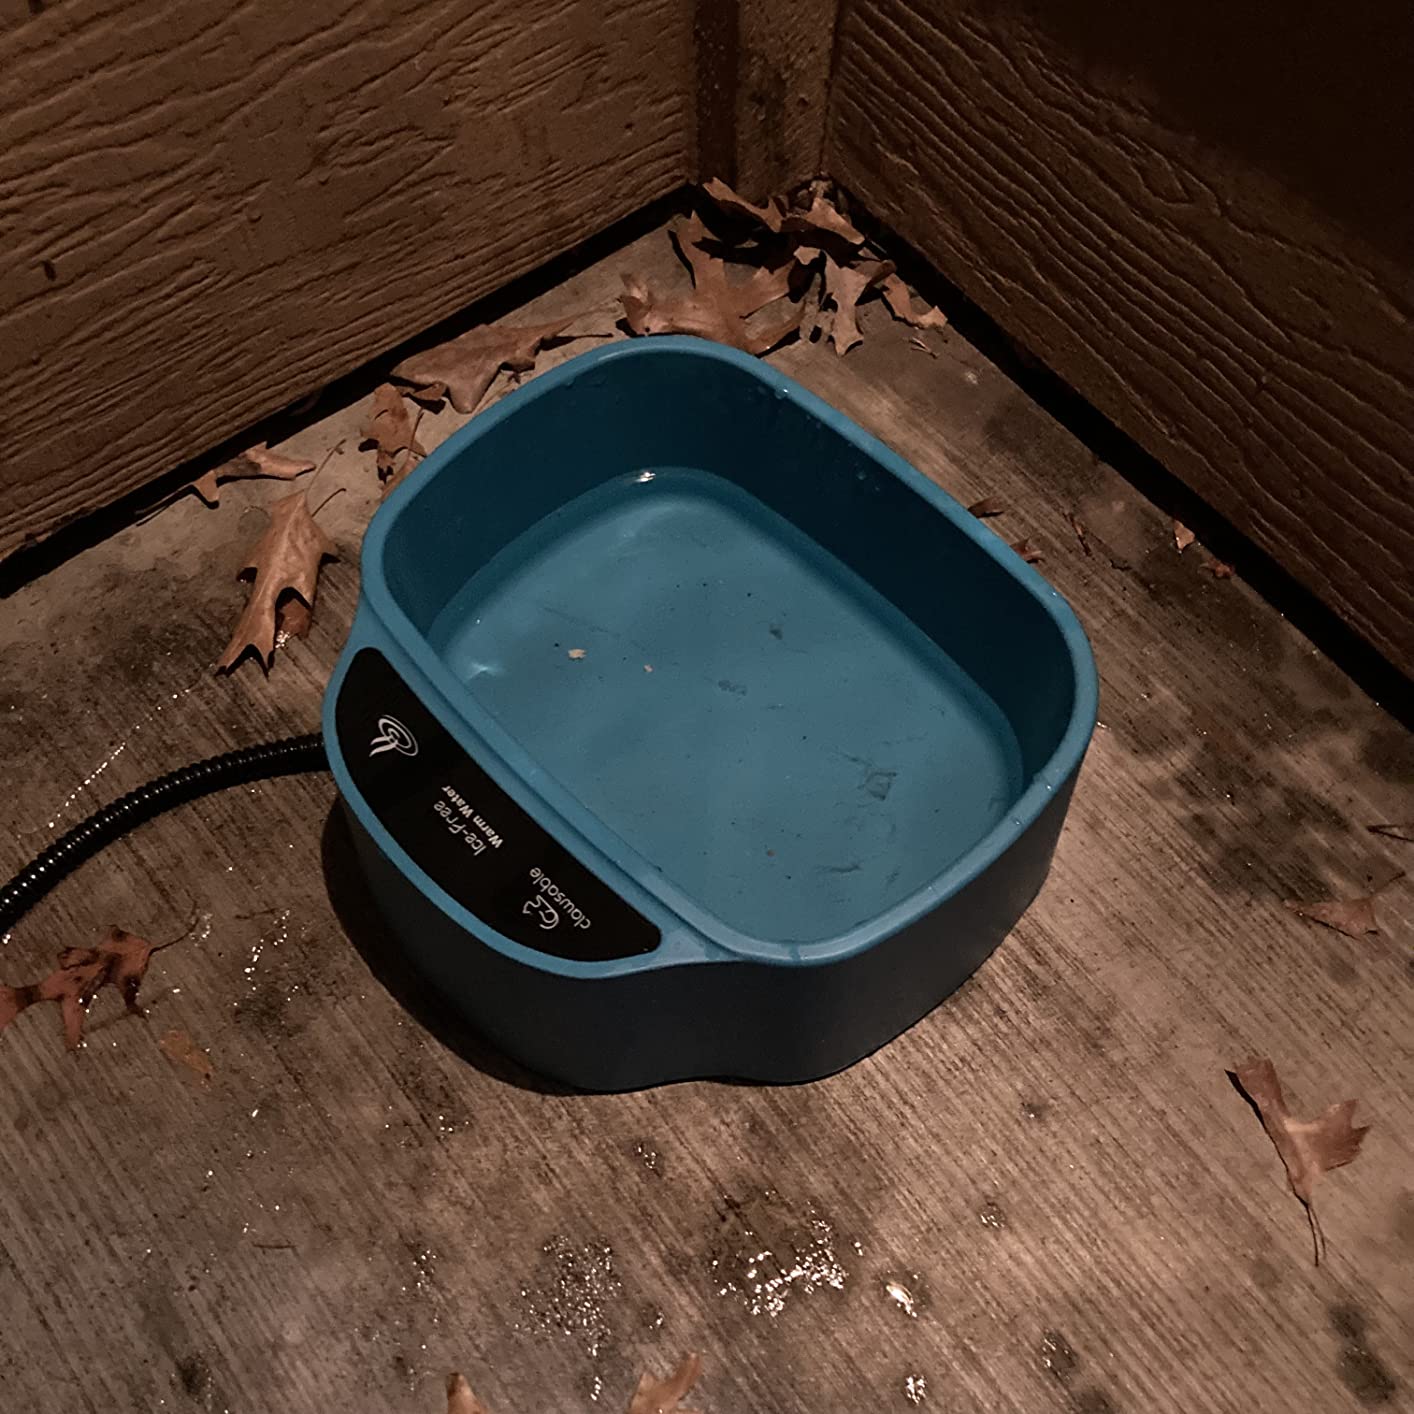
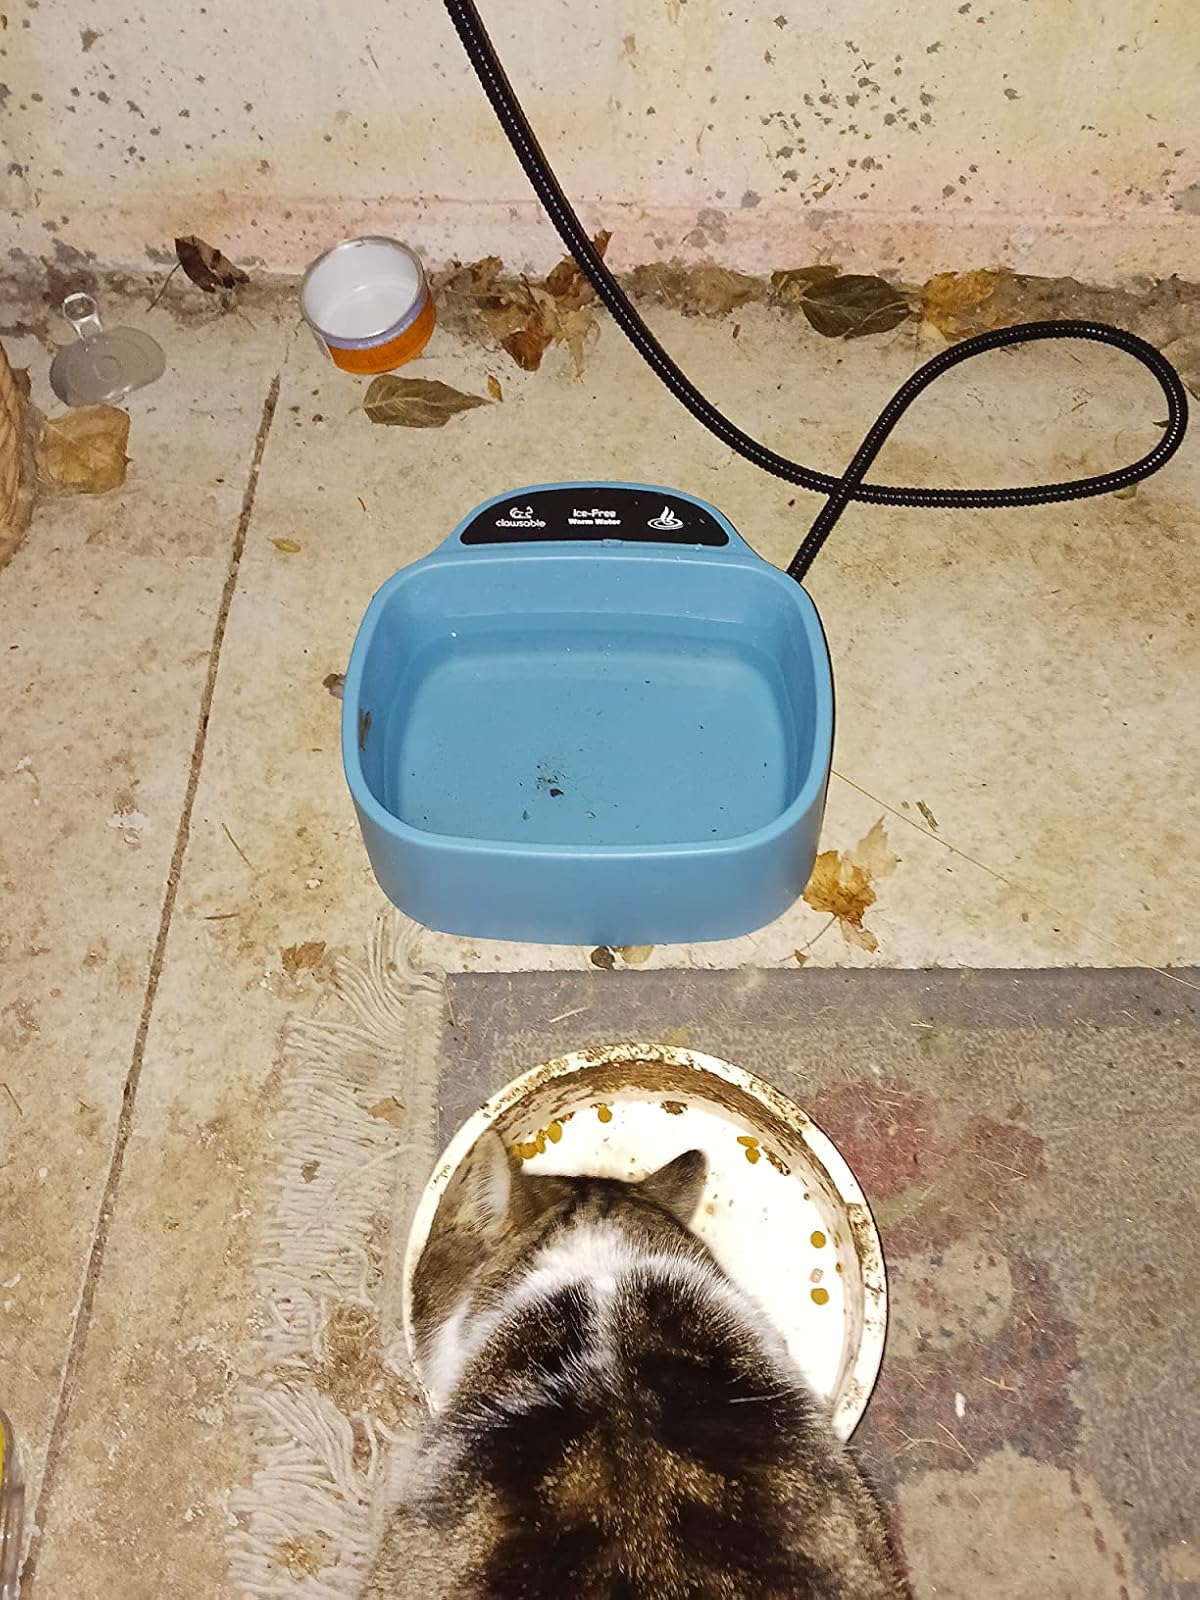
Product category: items_bowl
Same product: yes